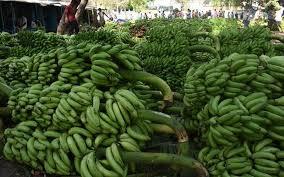
Soko la ndizi zenye wingi mkubwa. Makundi mingi ya ndizi ya kijani kibichi yamepangwa kwa utaratibu juu ya sakafu, yakionyesha mazao mazuri ya kilimo. Ndizi hizi bado hazijaiva.